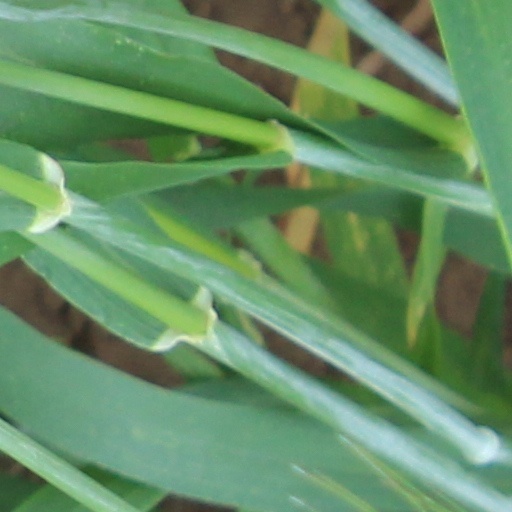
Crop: wheat